Juan de Espinosa Medrano

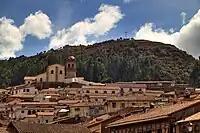
Church of San Cristóbal in Cusco, Peru

Documentation found indicates that by the year 1645, when he was about fifteen years old, Juan de Espinosa Medrano was a student in the Seminary of Saint Anthony the Abbot.